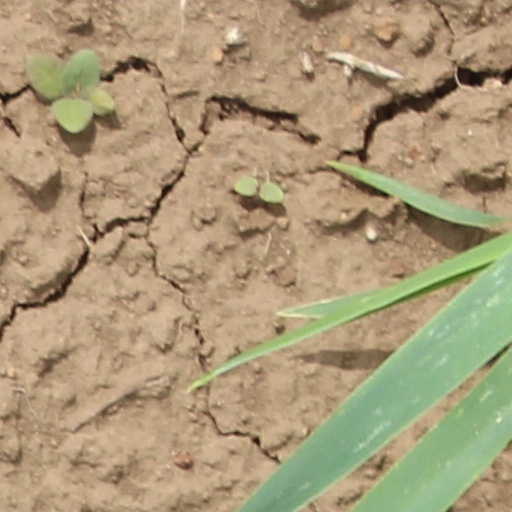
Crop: wheat